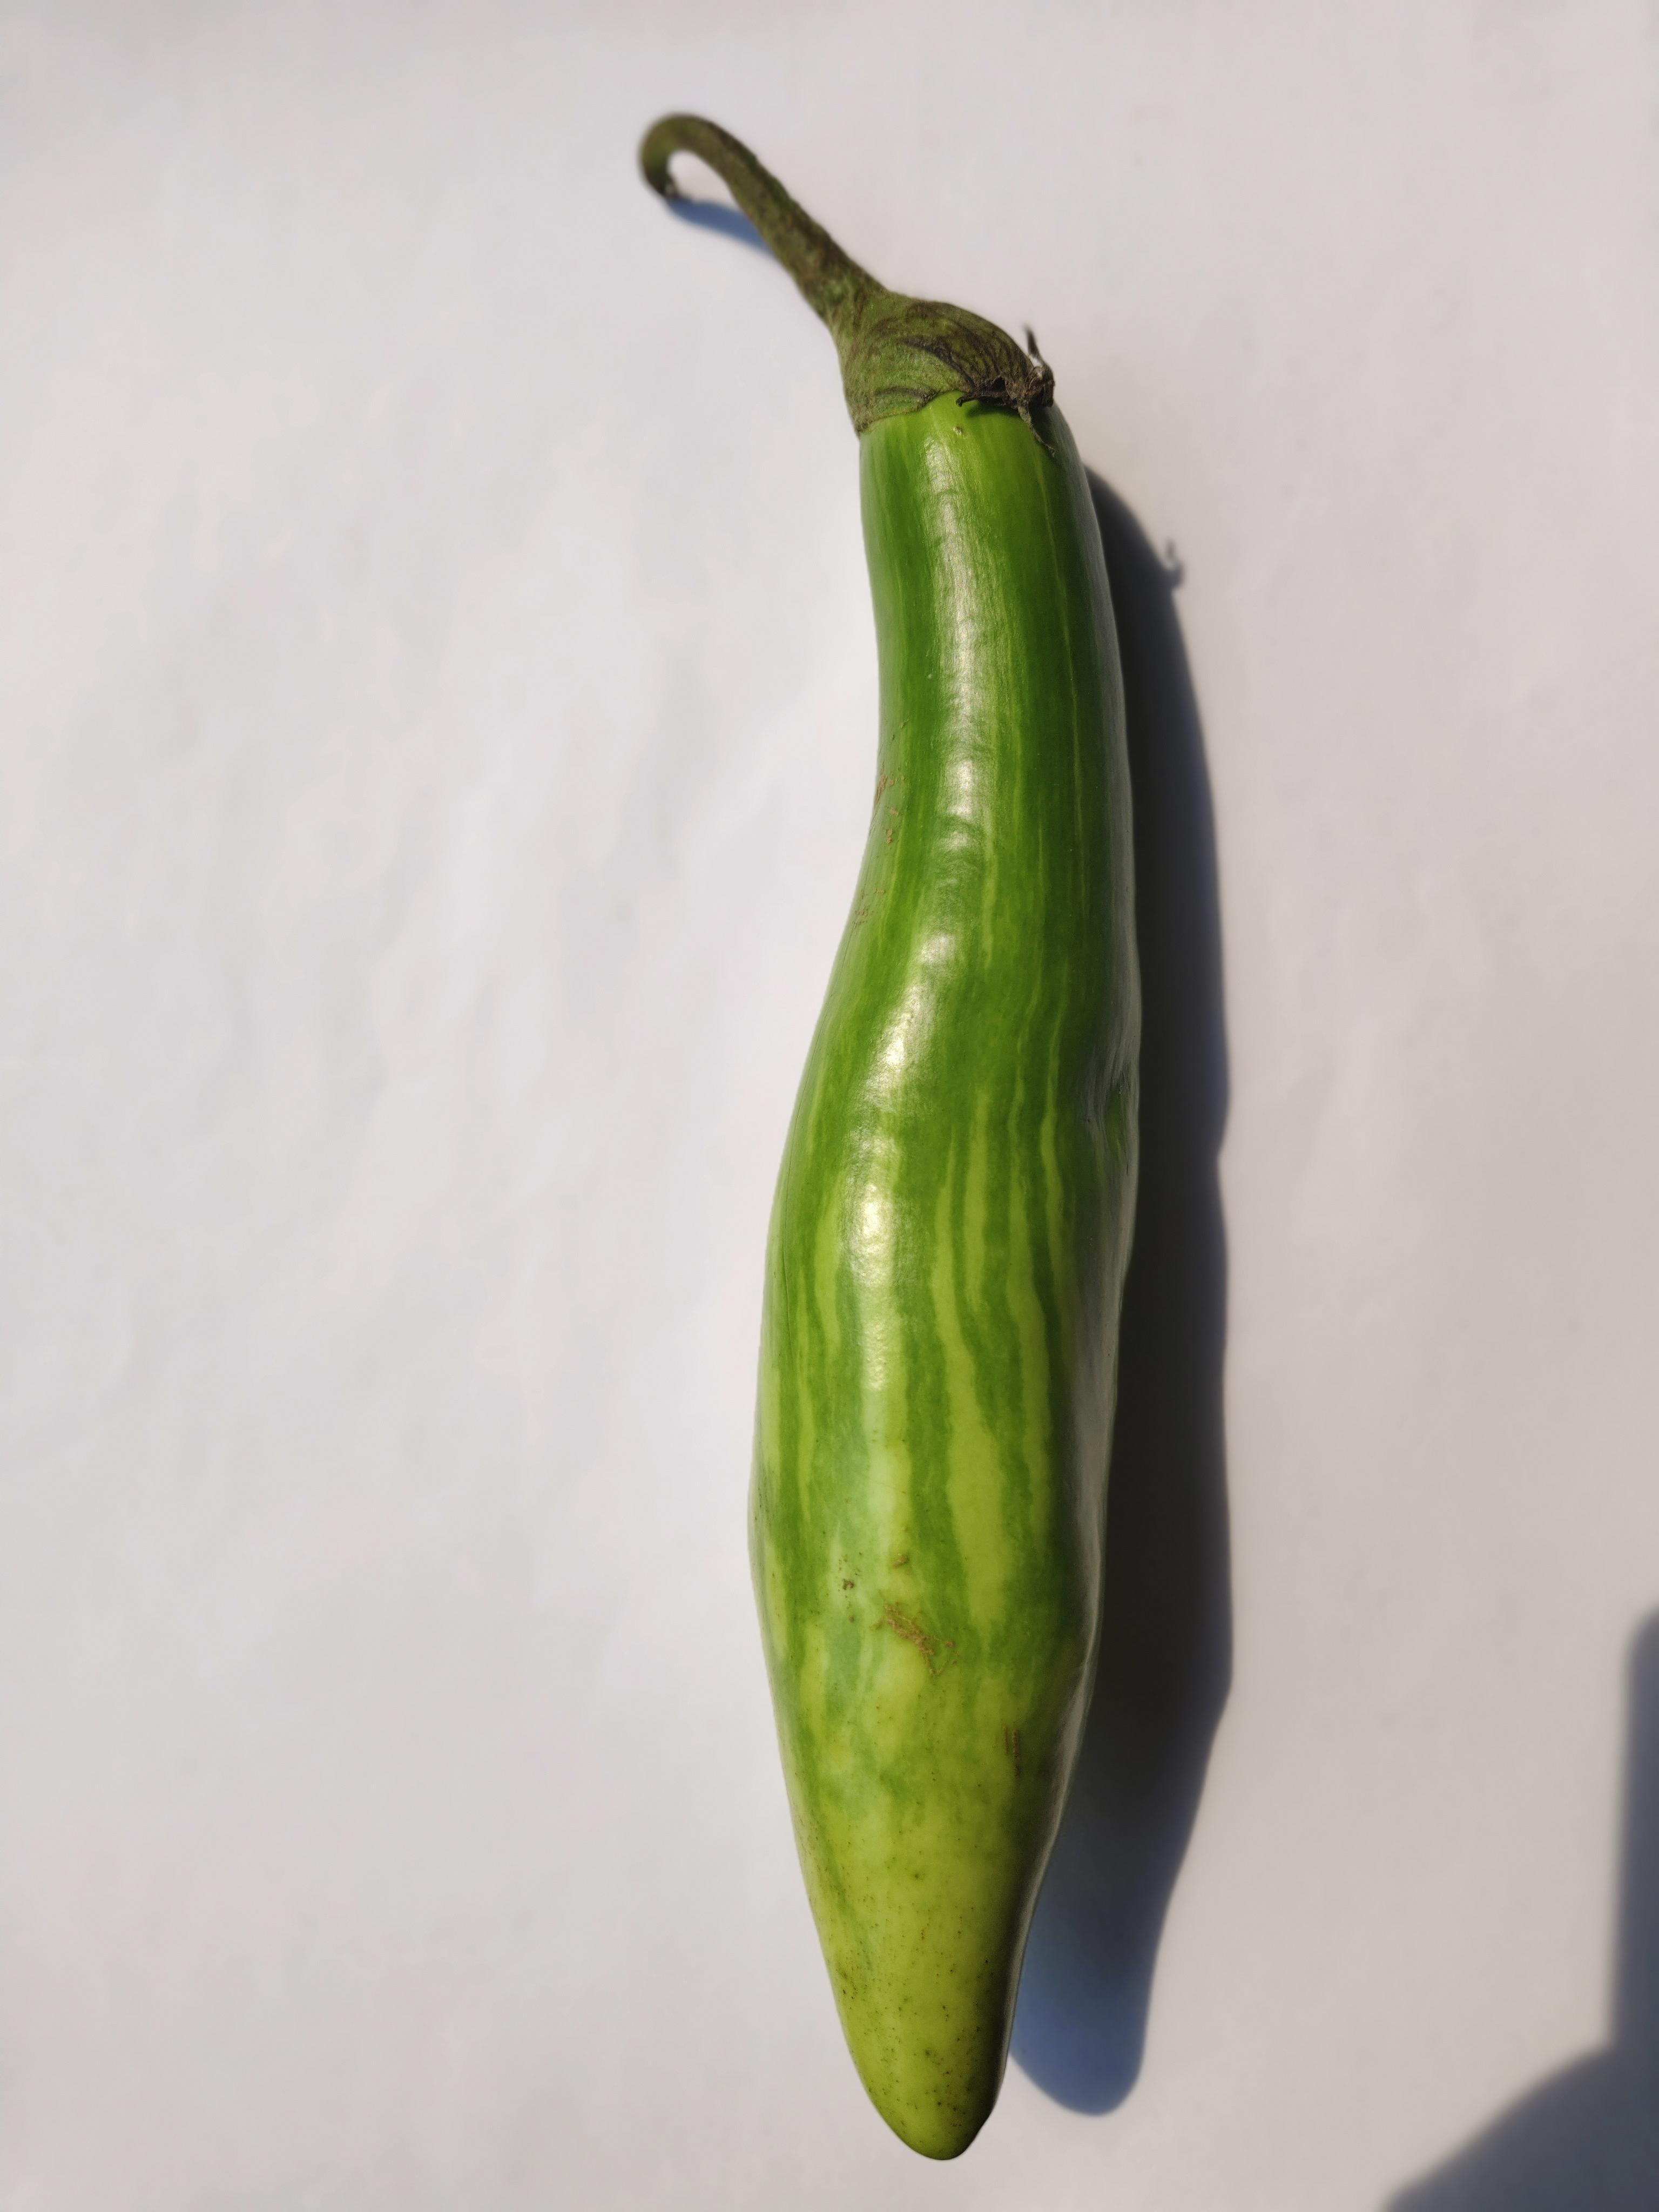
Label: Brinjal